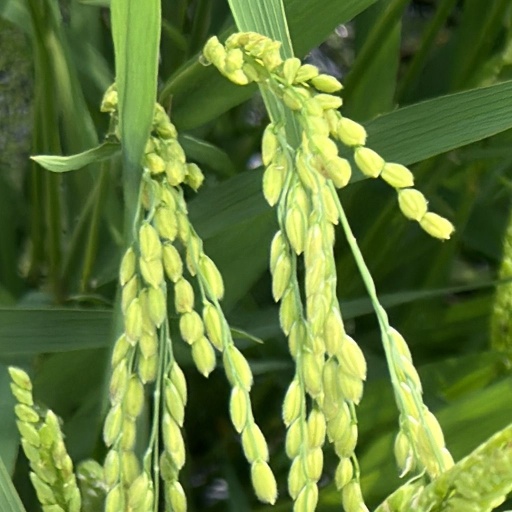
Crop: rice